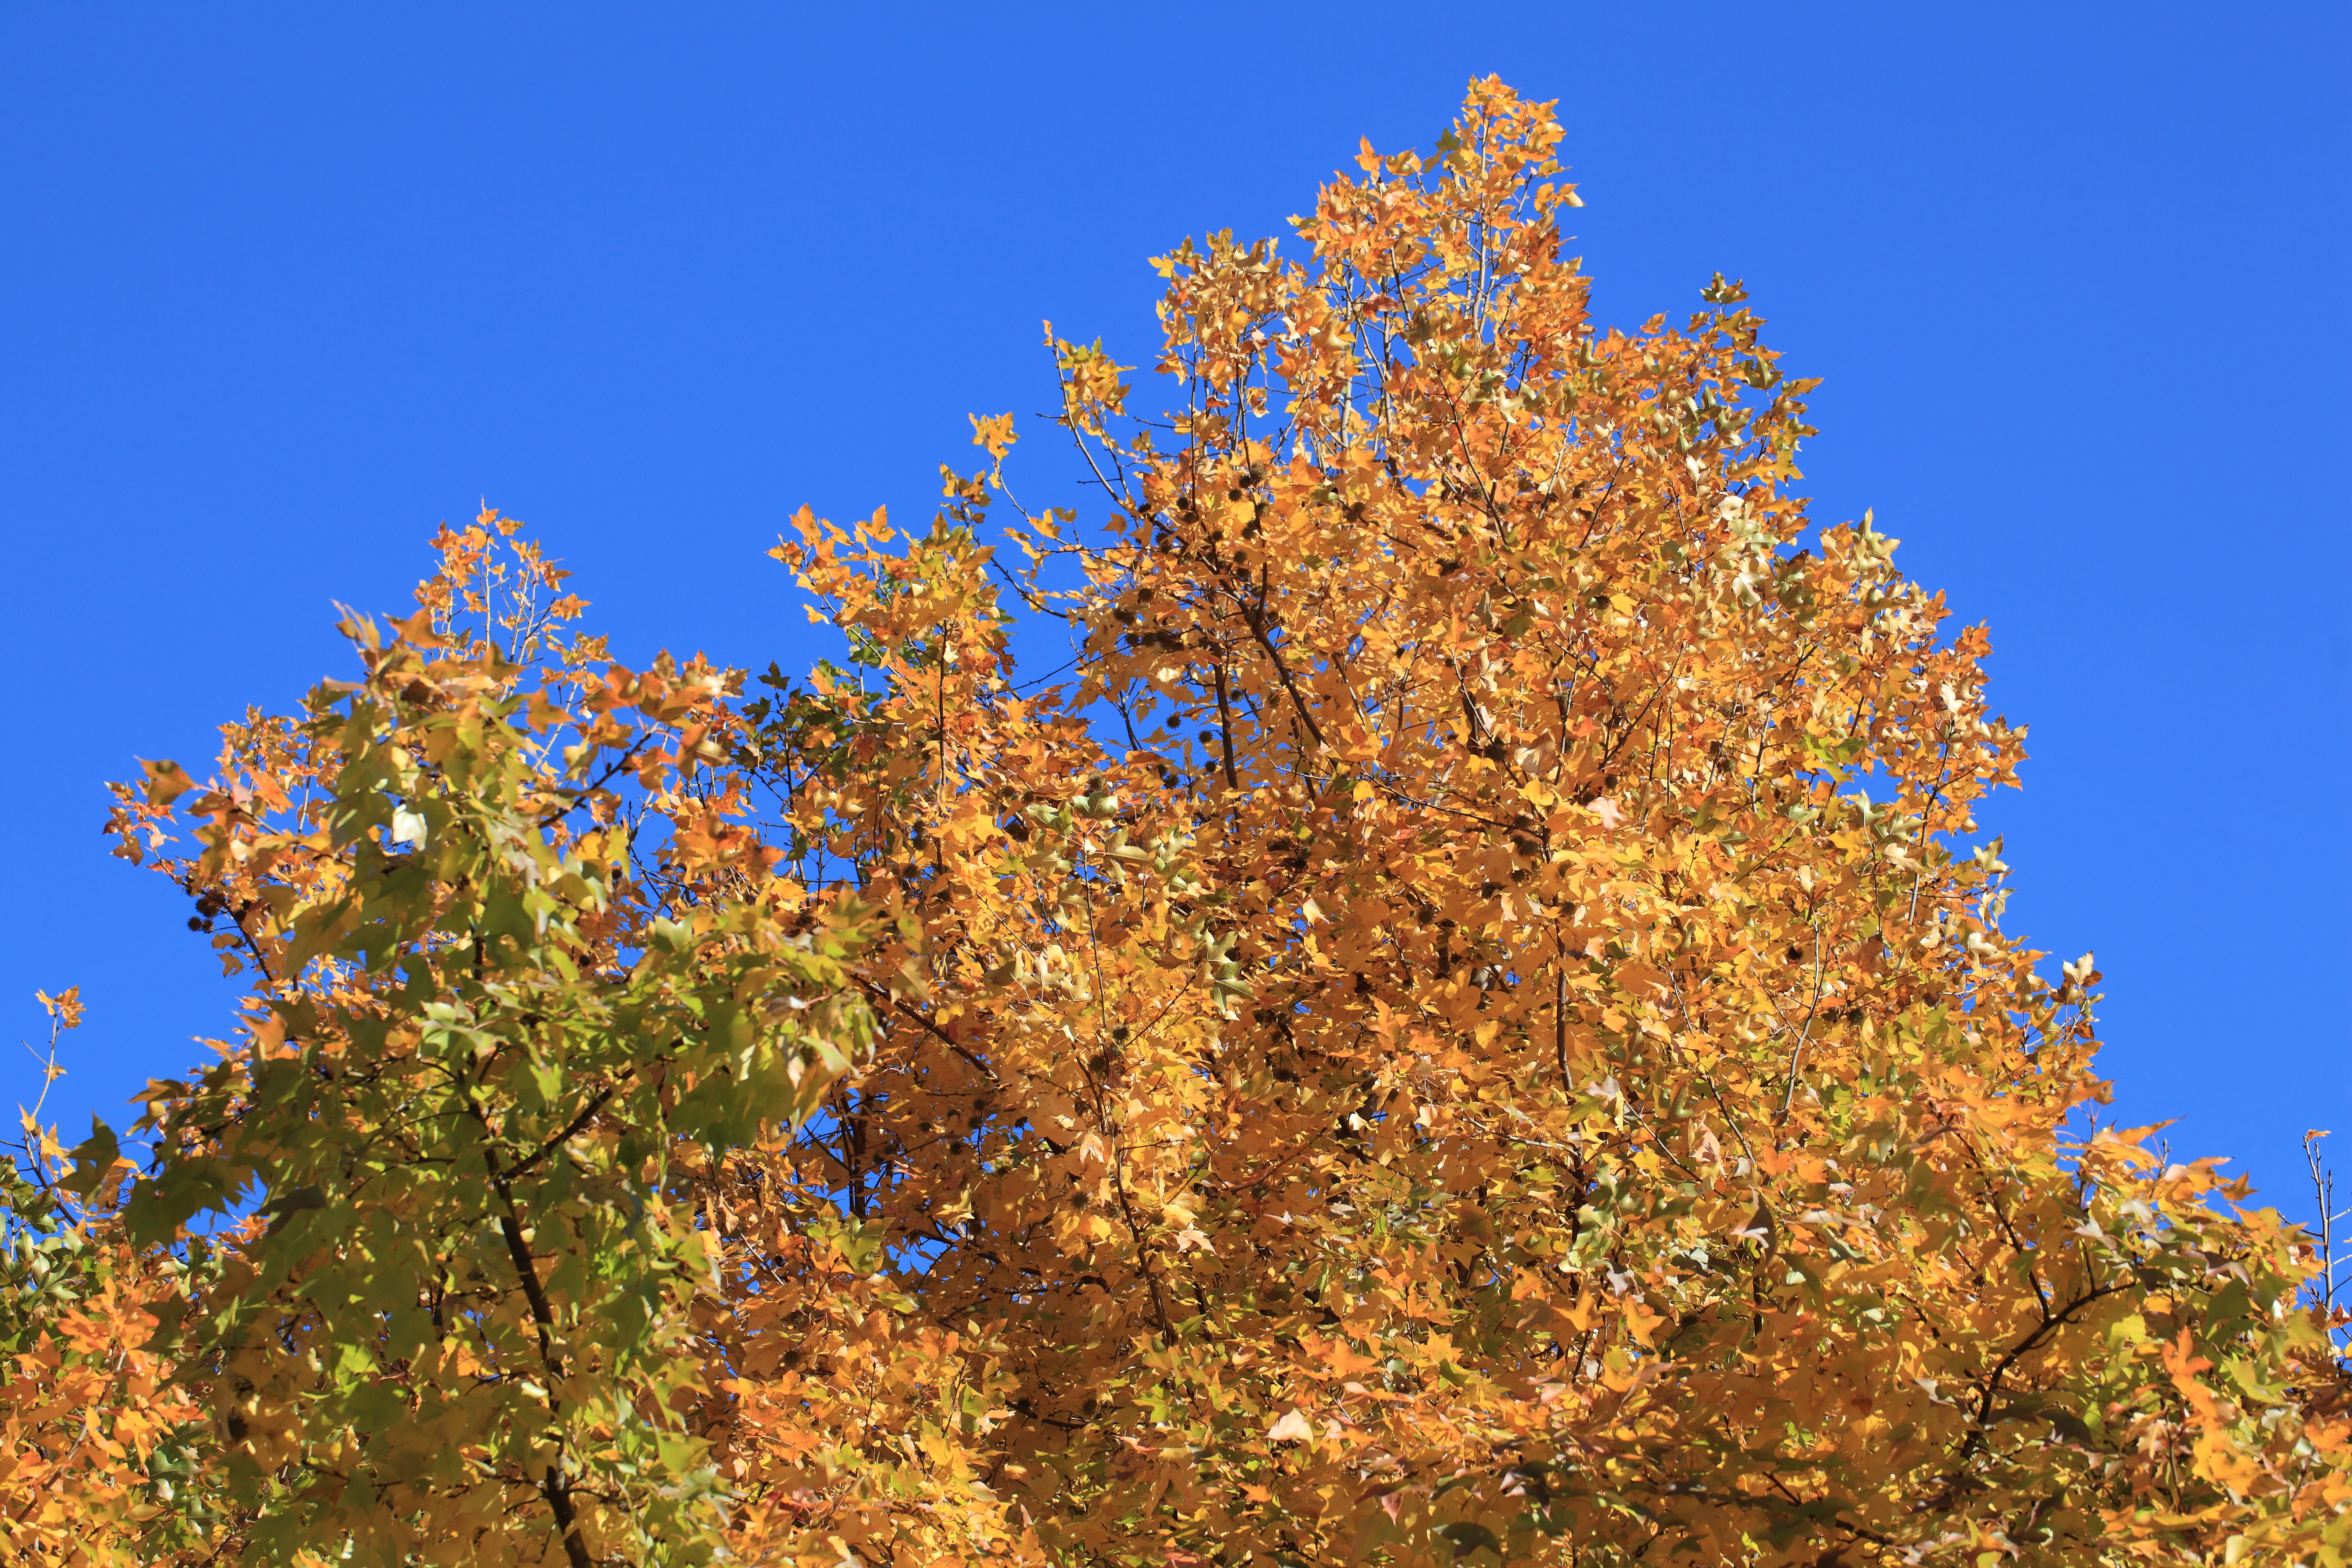
tree, branch, blossom, plant, sky, leaf, fall, flower, high, autumn, season, leaves, shrub, deciduous, 5d, hires, markii, ecosystem, hi, res, resolution, flowering plant, maidenhair tree, biome, woody plant, land plant